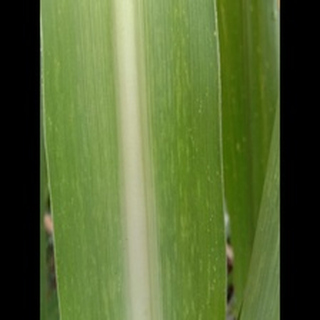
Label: sugarcane_mosaic